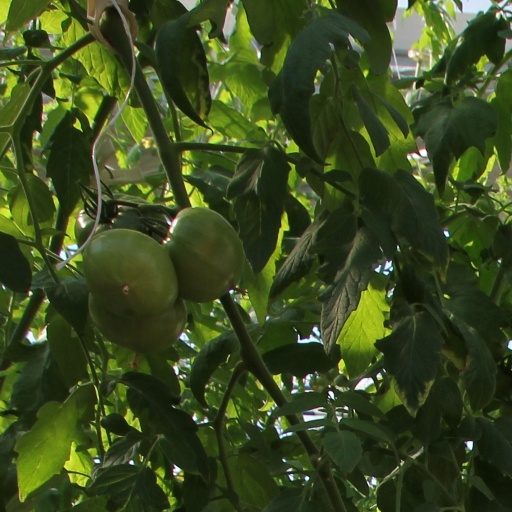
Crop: tomato